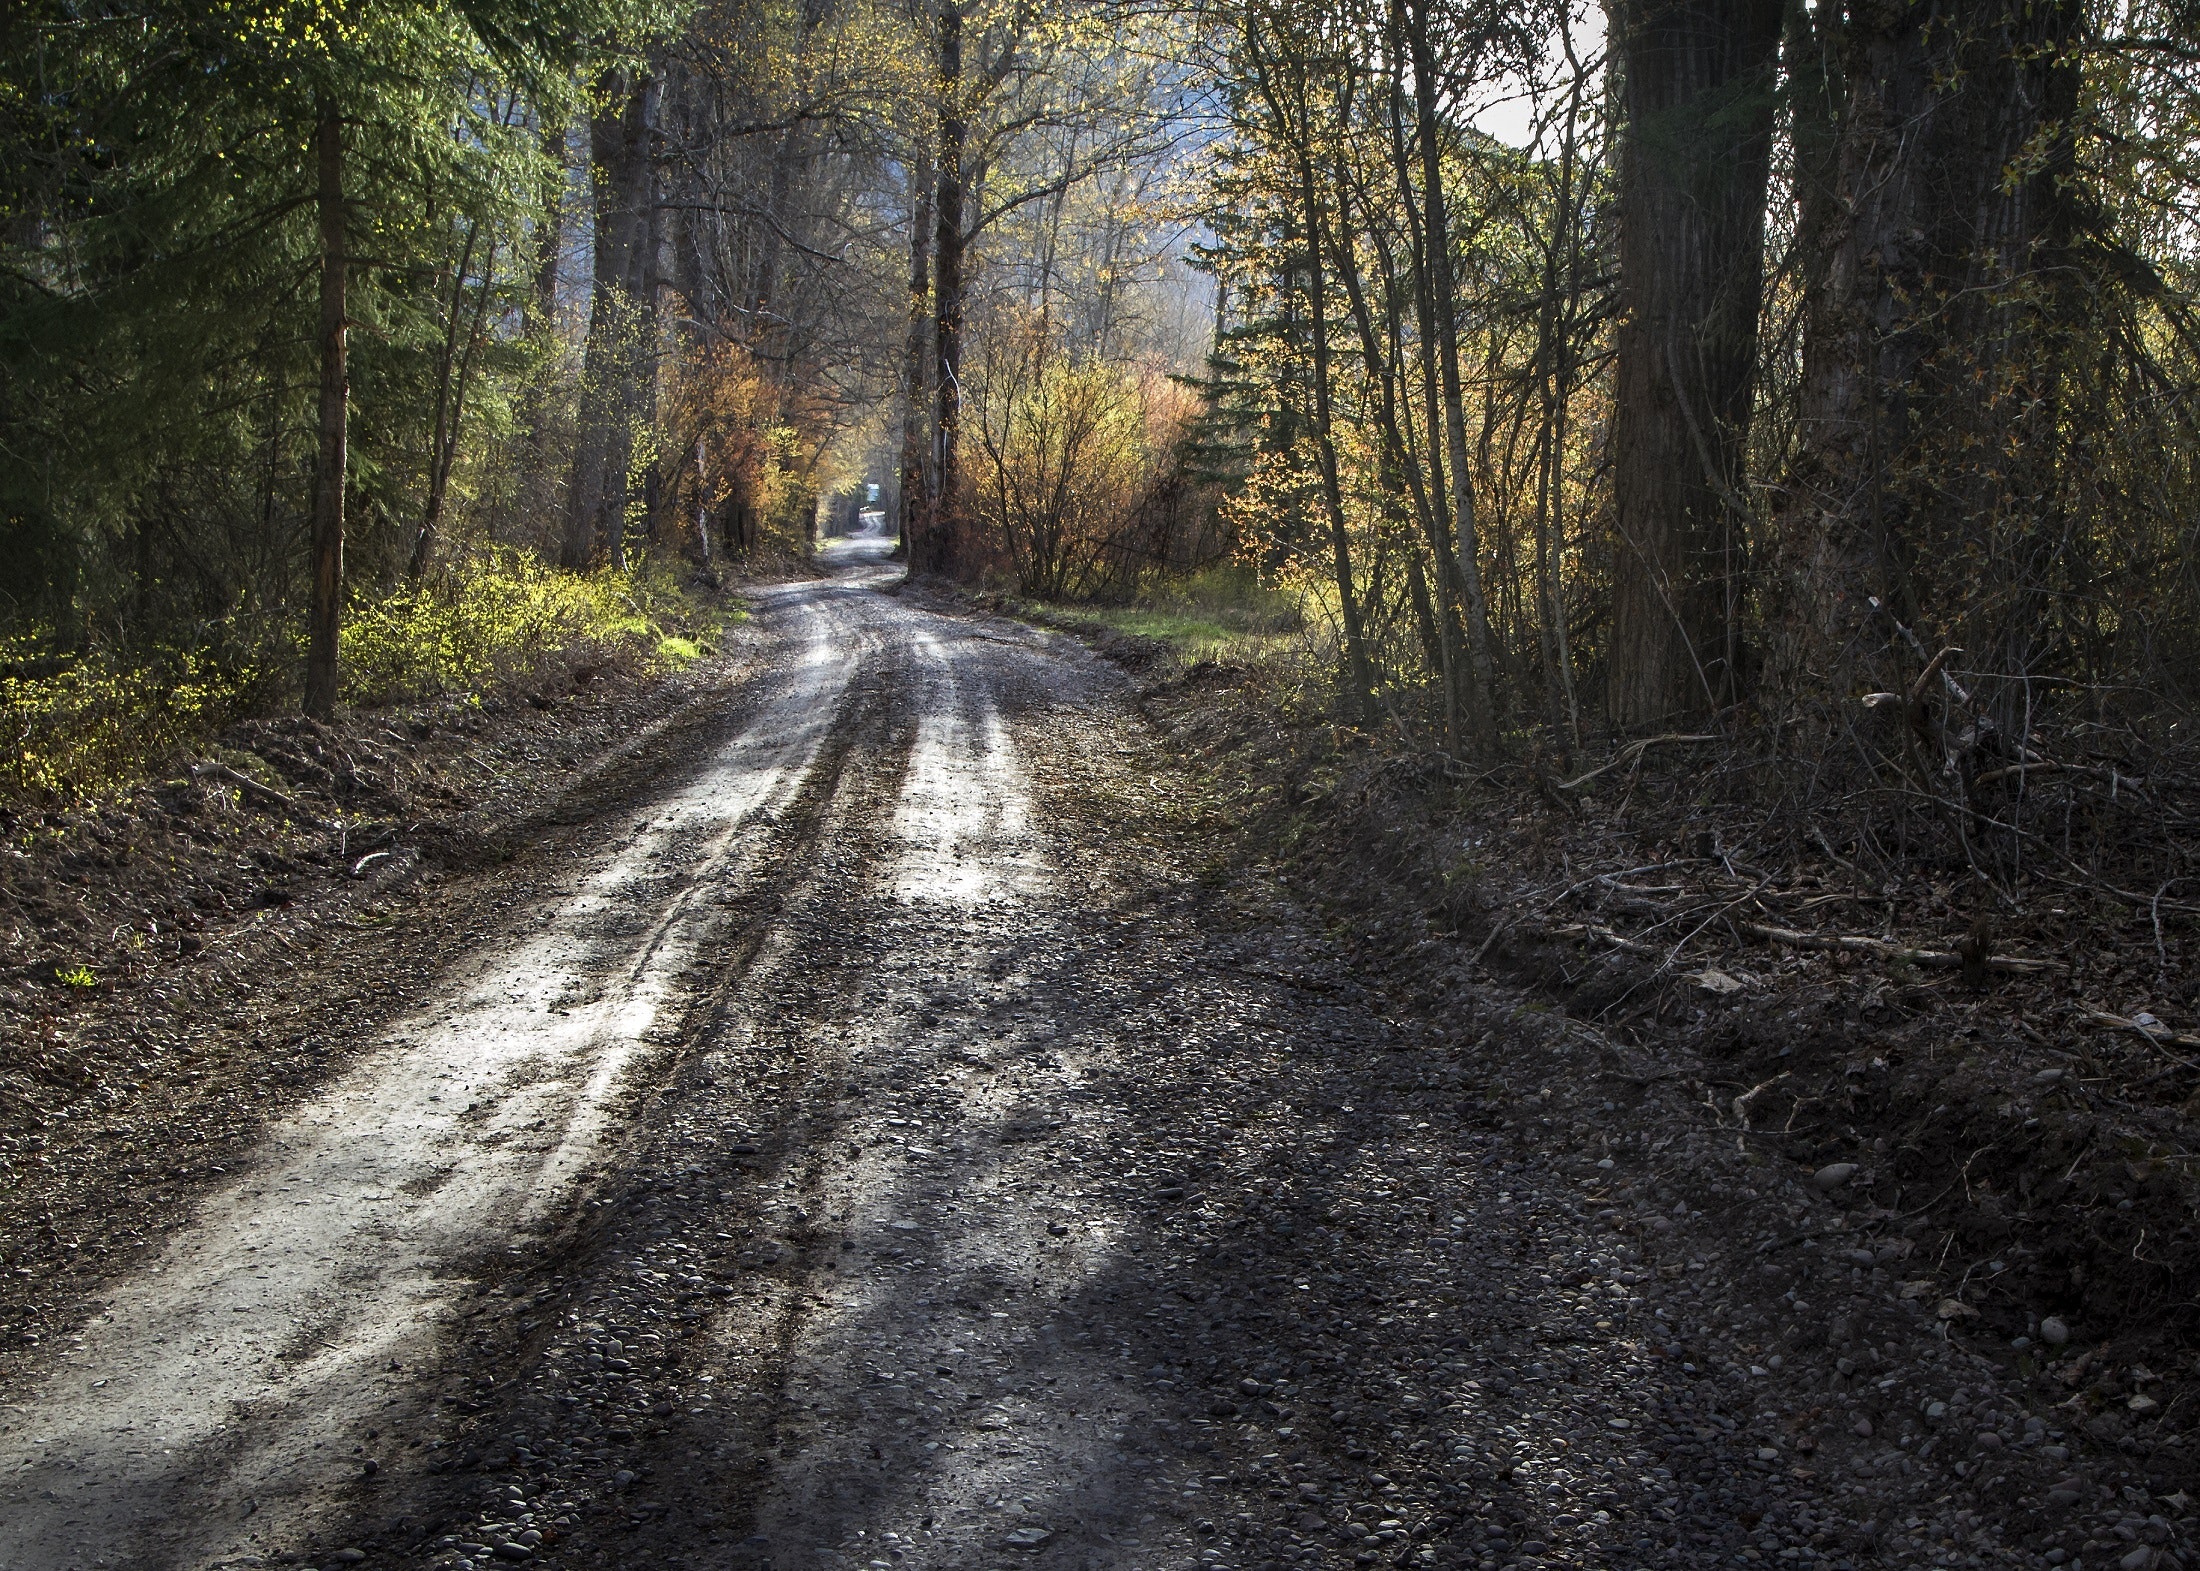
nature, tree, natural landscape, natural environment, road, forest, asphalt, dirt road, light, woodland, sunlight, atmospheric phenomenon, sky, lane, trail, biome, thoroughfare, leaf, road surface, wilderness, morning, woody plant, path, wood, infrastructure, old growth forest, plant, grass, atmosphere, branch, rural area, state park, landscape, winter, autumn, soil, temperate coniferous forest, shadow, photography, street, nonbuilding structure, temperate broadleaf and mixed forest, deciduous, jungle